Arthropod eye

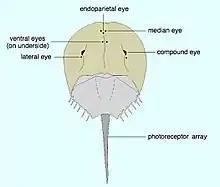
Horseshoe crabs have two primary compound eyes and seven secondary simple eyes. Two of the secondary eyes are on the underside.

The horseshoe crab has traditionally been used in investigations into the eye, because it has relatively large ommatidia with large nerve fibres (making them easy to experiment on). It also falls near the base of the chelicerates; its eyes are believed to represent the ancestral condition because they have changed so little over evolutionary time. Most other living chelicerates have lost their lateral compound eyes, evolving simple eyes in their place that vary in number. Up to five pairs of lateral eyes occur in scorpions, whereas three pairs of lateral eyes are typical for Tetrapulmonata (e.g., spiders; Amblypygi).